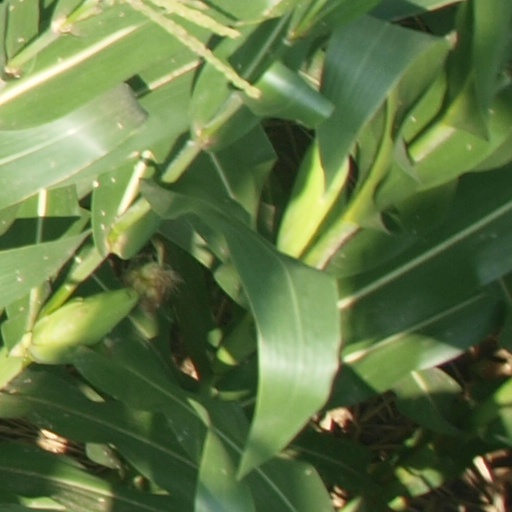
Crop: maize; corn